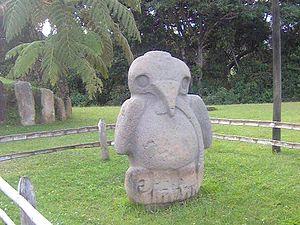
Le parc archéologique de San Agustín est un ensemble de monuments religieux et de sculptures mégalithiques au cœur des Andes, à San Agustín dans le département de Huila en Colombie. 300 sculptures monumentales stylisées parsèment ce parc, témoignant de l’art d’une civilisation, la culture San Agustín, qui atteignit son apogée durant les huit premiers siècles de notre ère. Le parc est inscrit sur la liste du patrimoine mondial de l’UNESCO depuis 1995 et constitue la plus grande nécropole au monde en termes de surface.